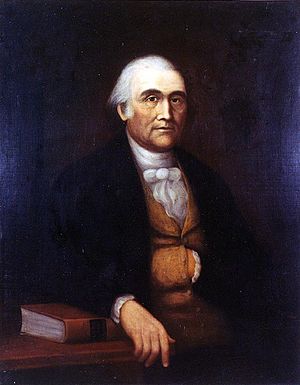
USA's udenrigsministre / Liste over USA's udenrigsministre
Robert Smith
USA's udenrigsminister er et føderalt embede under USA's regering. Udenrigsministeren er en del af præsidentens kabinet, og det er også præsidenten der udpeger udenrigsministeren efter sin egen indsættelse. Den officielle titel på udenrigsministeren er U.S. Secretary of State.